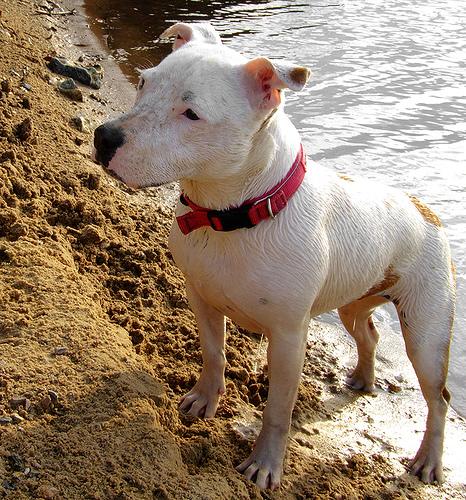
Breed: staffordshire bull terrier